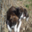
Label: dog